Hurricane Eloise

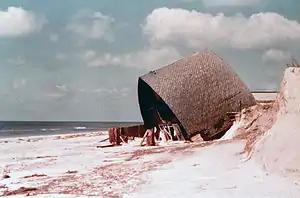
A beach house demolished by the hurricane

Rain and wind from the storm affected the southern Bahamas, Cuba, Jamaica, the Cayman Islands, and the northern Yucatan Peninsula. Since the storm was primarily weak while passing by these areas, no significant damage was reported. Eloise brought torrential rainfall and winds of to the Guantanamo Bay Naval Base in southeastern Cuba, inflicting $65,000 in damage. Personnel on the base were moved to designated hurricane shelters in advance of the storm.